Krajina Express

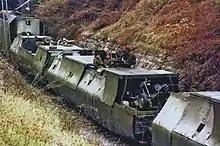

The Krajina Express was an improvised armored train used by the Krajina Serb army during the Croatian War of Independence and the Bosnian War.